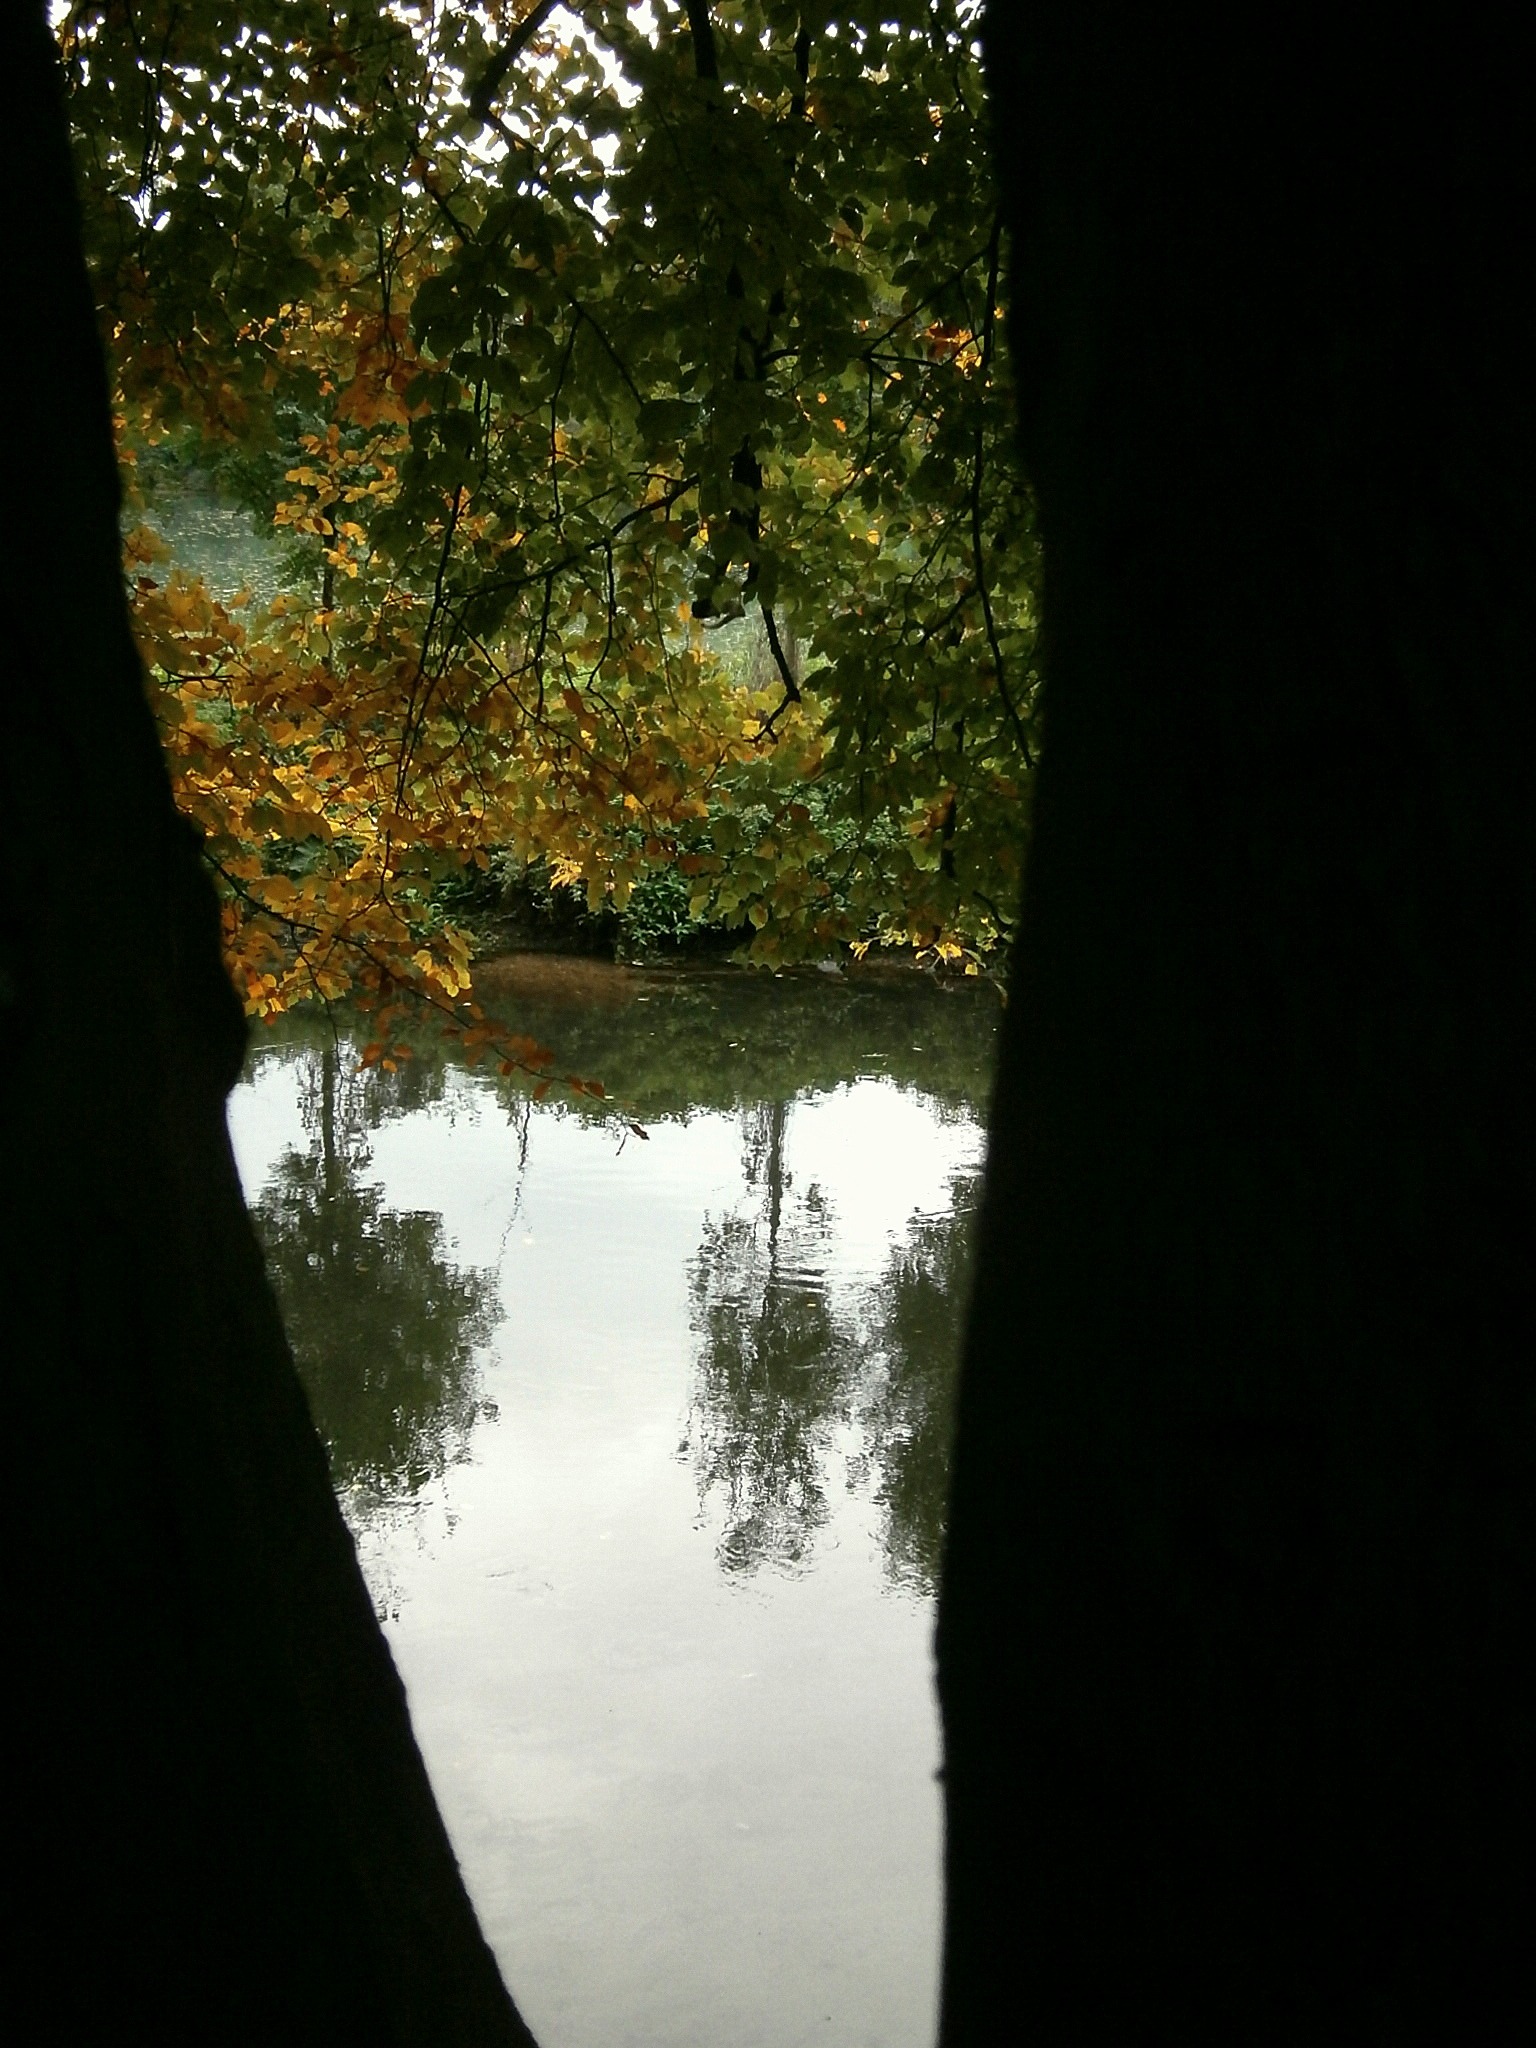
landscape, tree, water, nature, forest, plant, sky, sun, sunlight, leaf, atmosphere, river, pond, orange, green, golden, reflection, color, autumn, romance, darkness, colorful, yellow, leaves, bank, gold, bright, woodland, october, mood, fall foliage, golden autumn, mirroring, many, golden october, autumn light, bayou